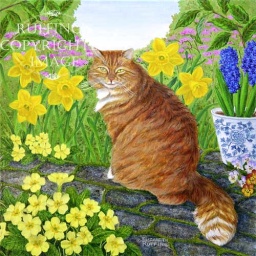
Original orange cat with daffodils and yellow primroses acrylic painting on canvas by Elizabeth Ruffing, copyright Elizabeth Ruffing.